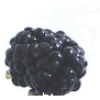
Label: Mulberry 1